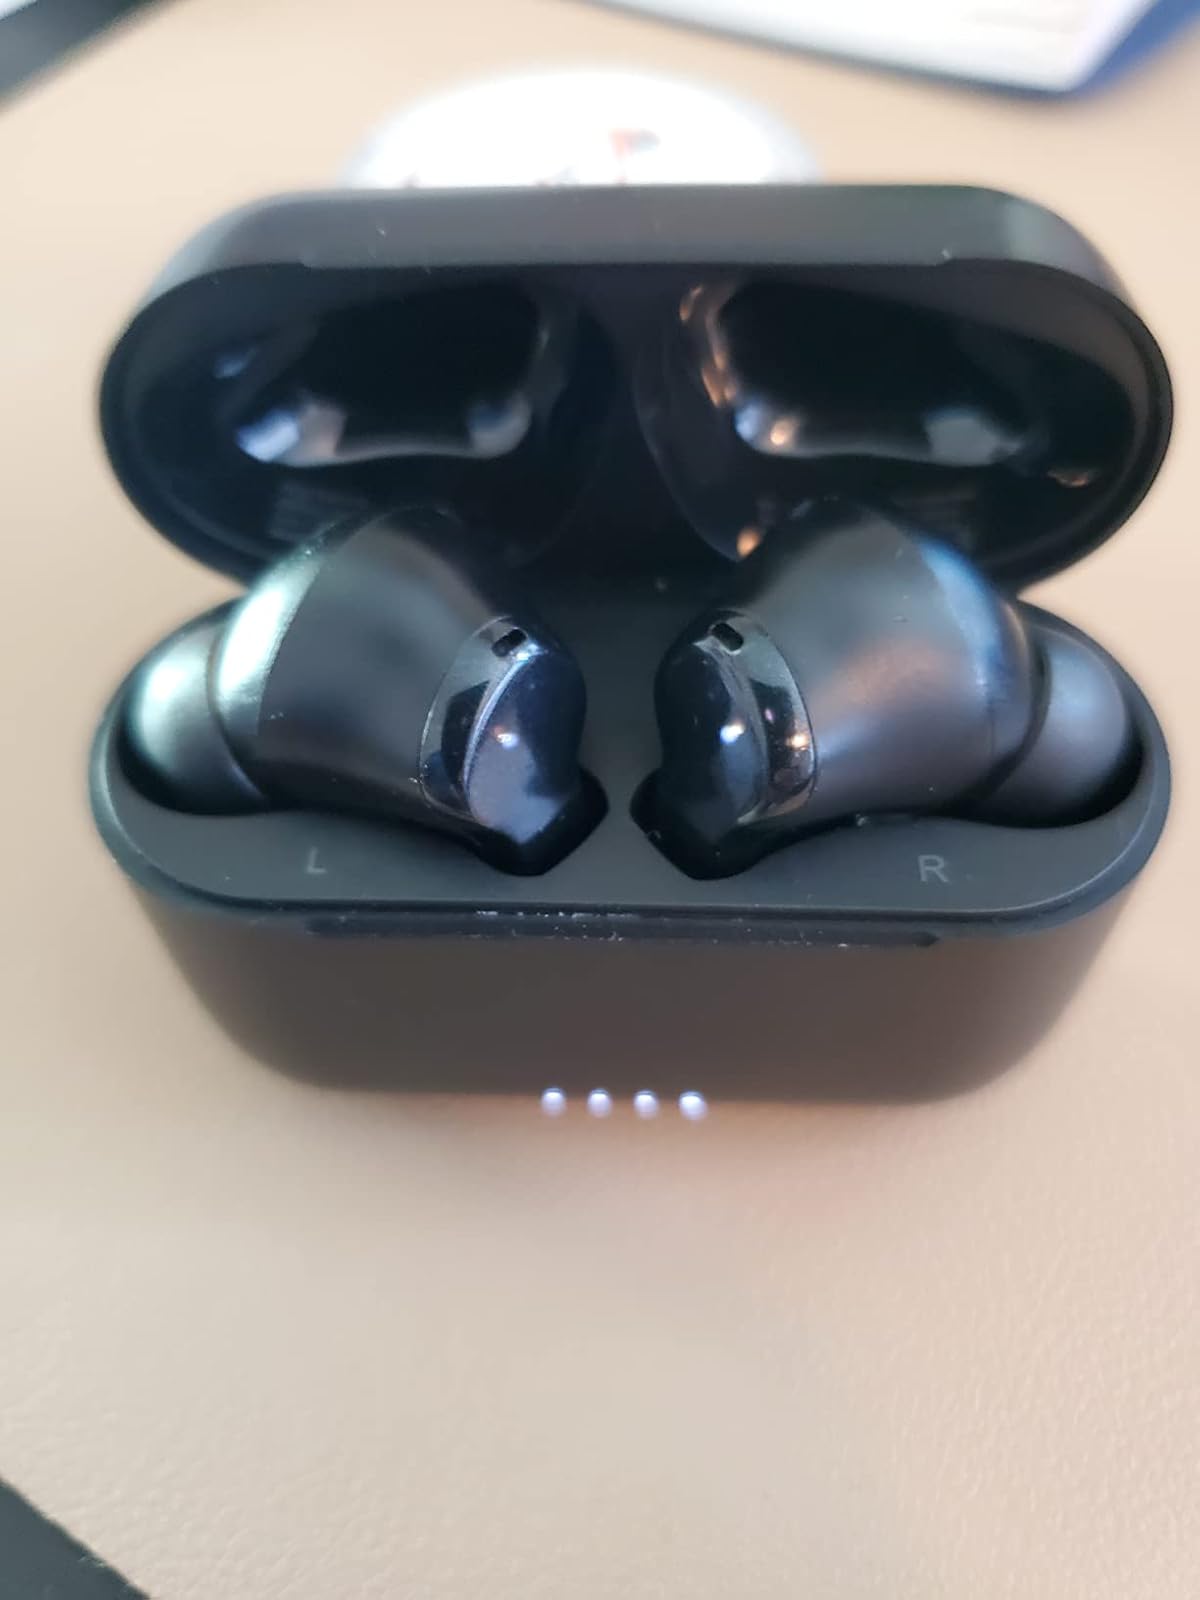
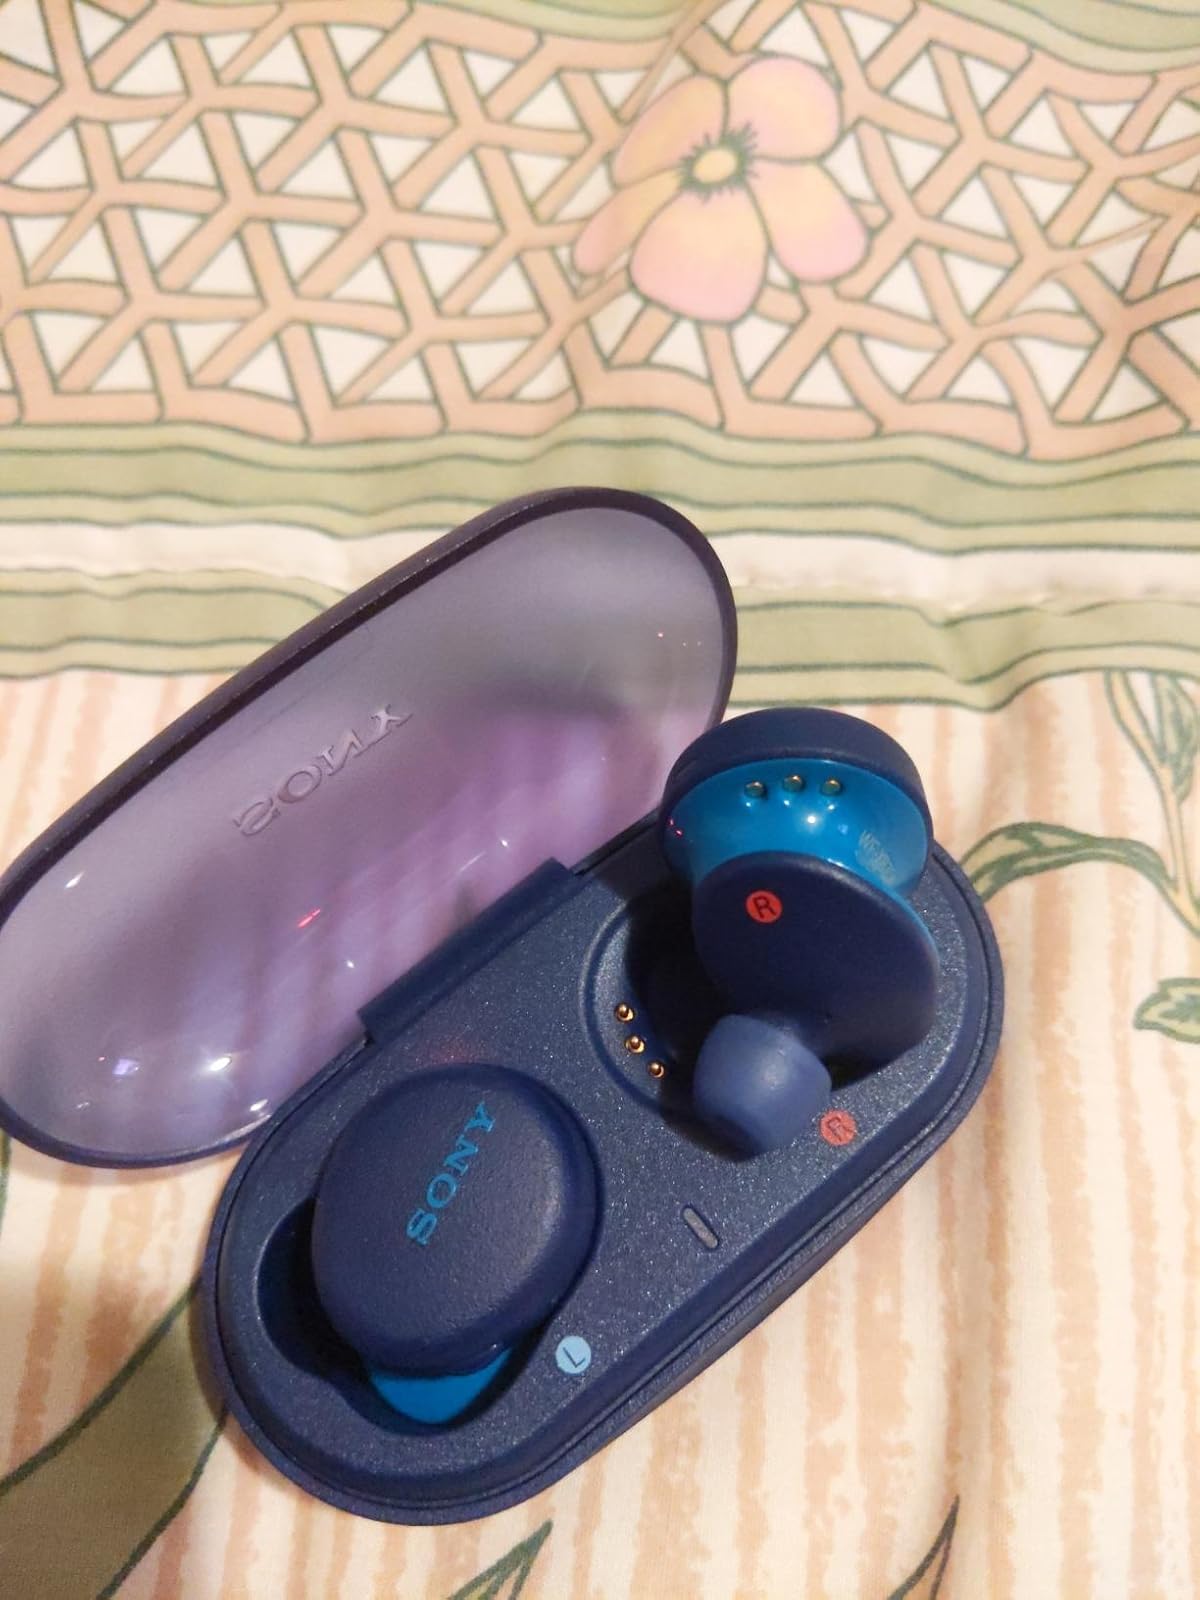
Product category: earbuds
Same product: no